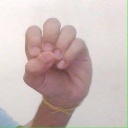
अक्षर: उ